Victor Andreevich Toponogov

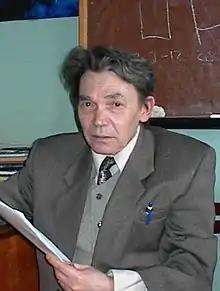

Victor Andreevich Toponogov (March 6, 1930 – November 21, 2004) was an outstanding Russian mathematician, noted for his contributions to differential geometry and so-called Riemannian geometry "in the large".